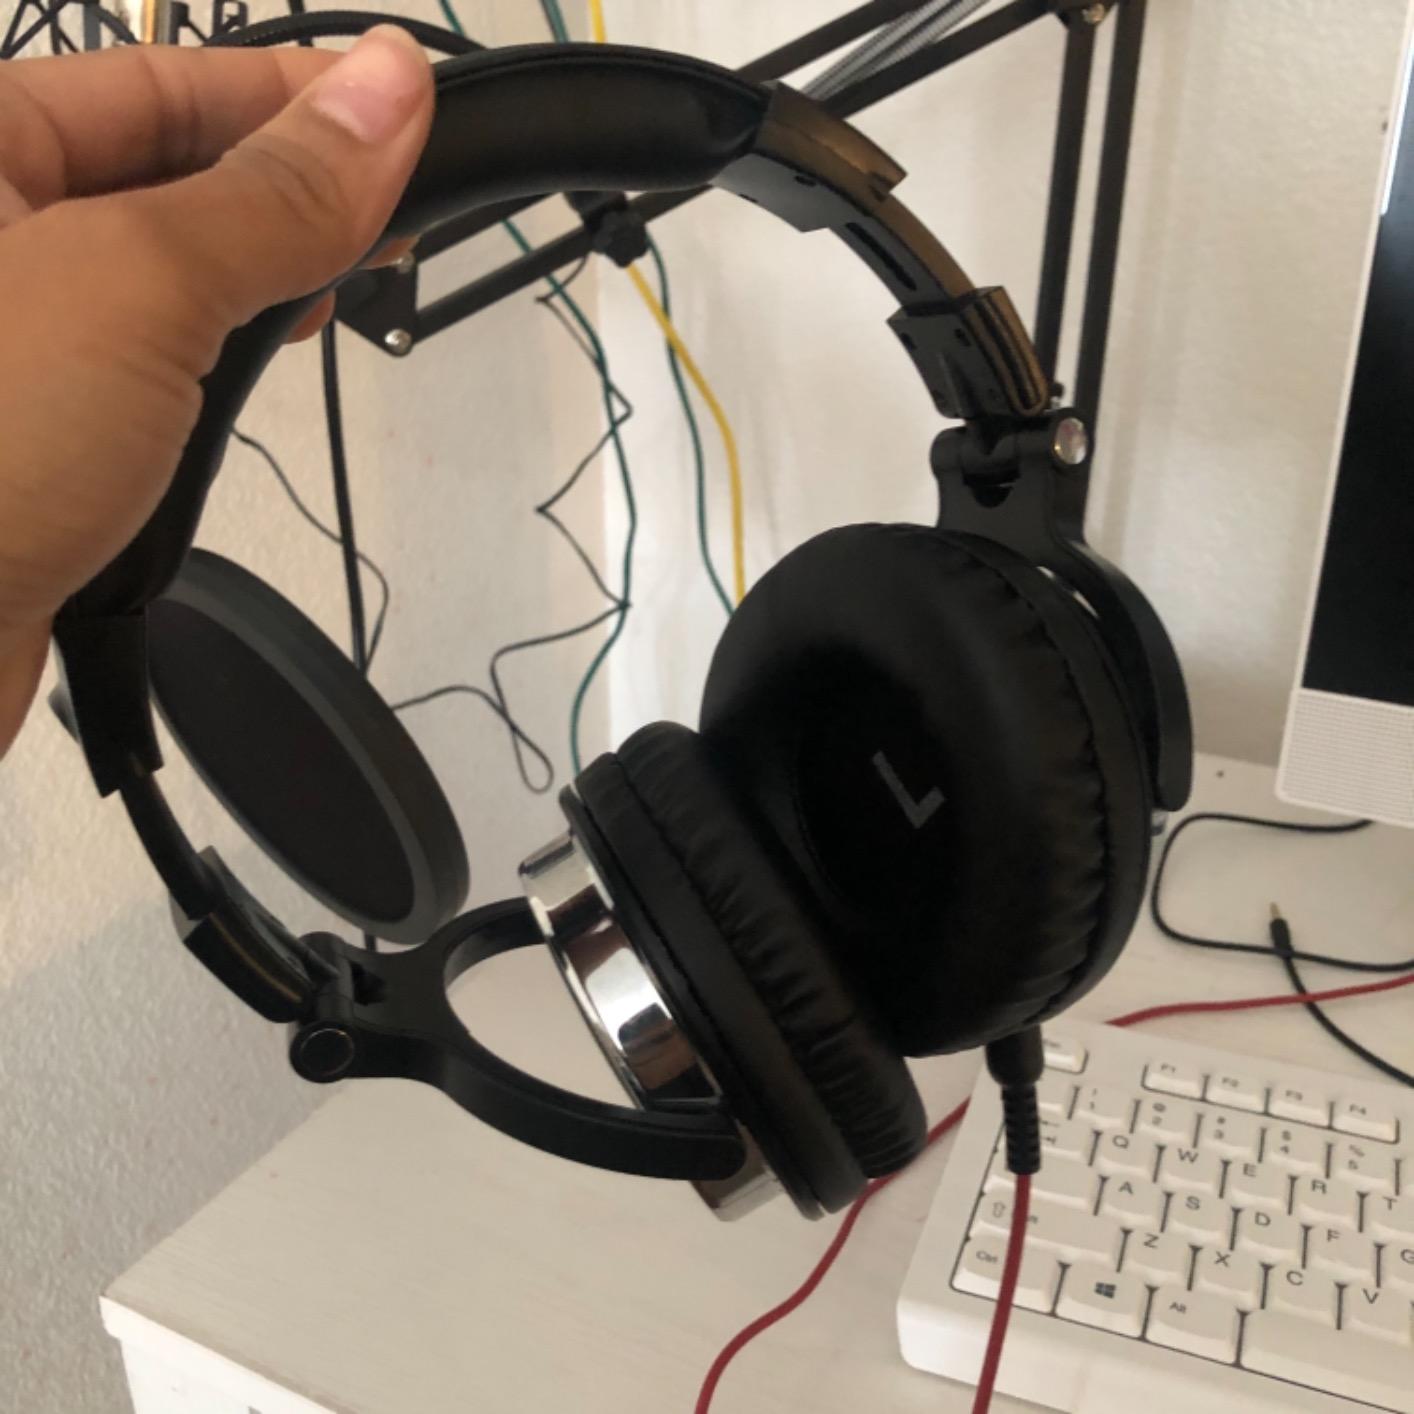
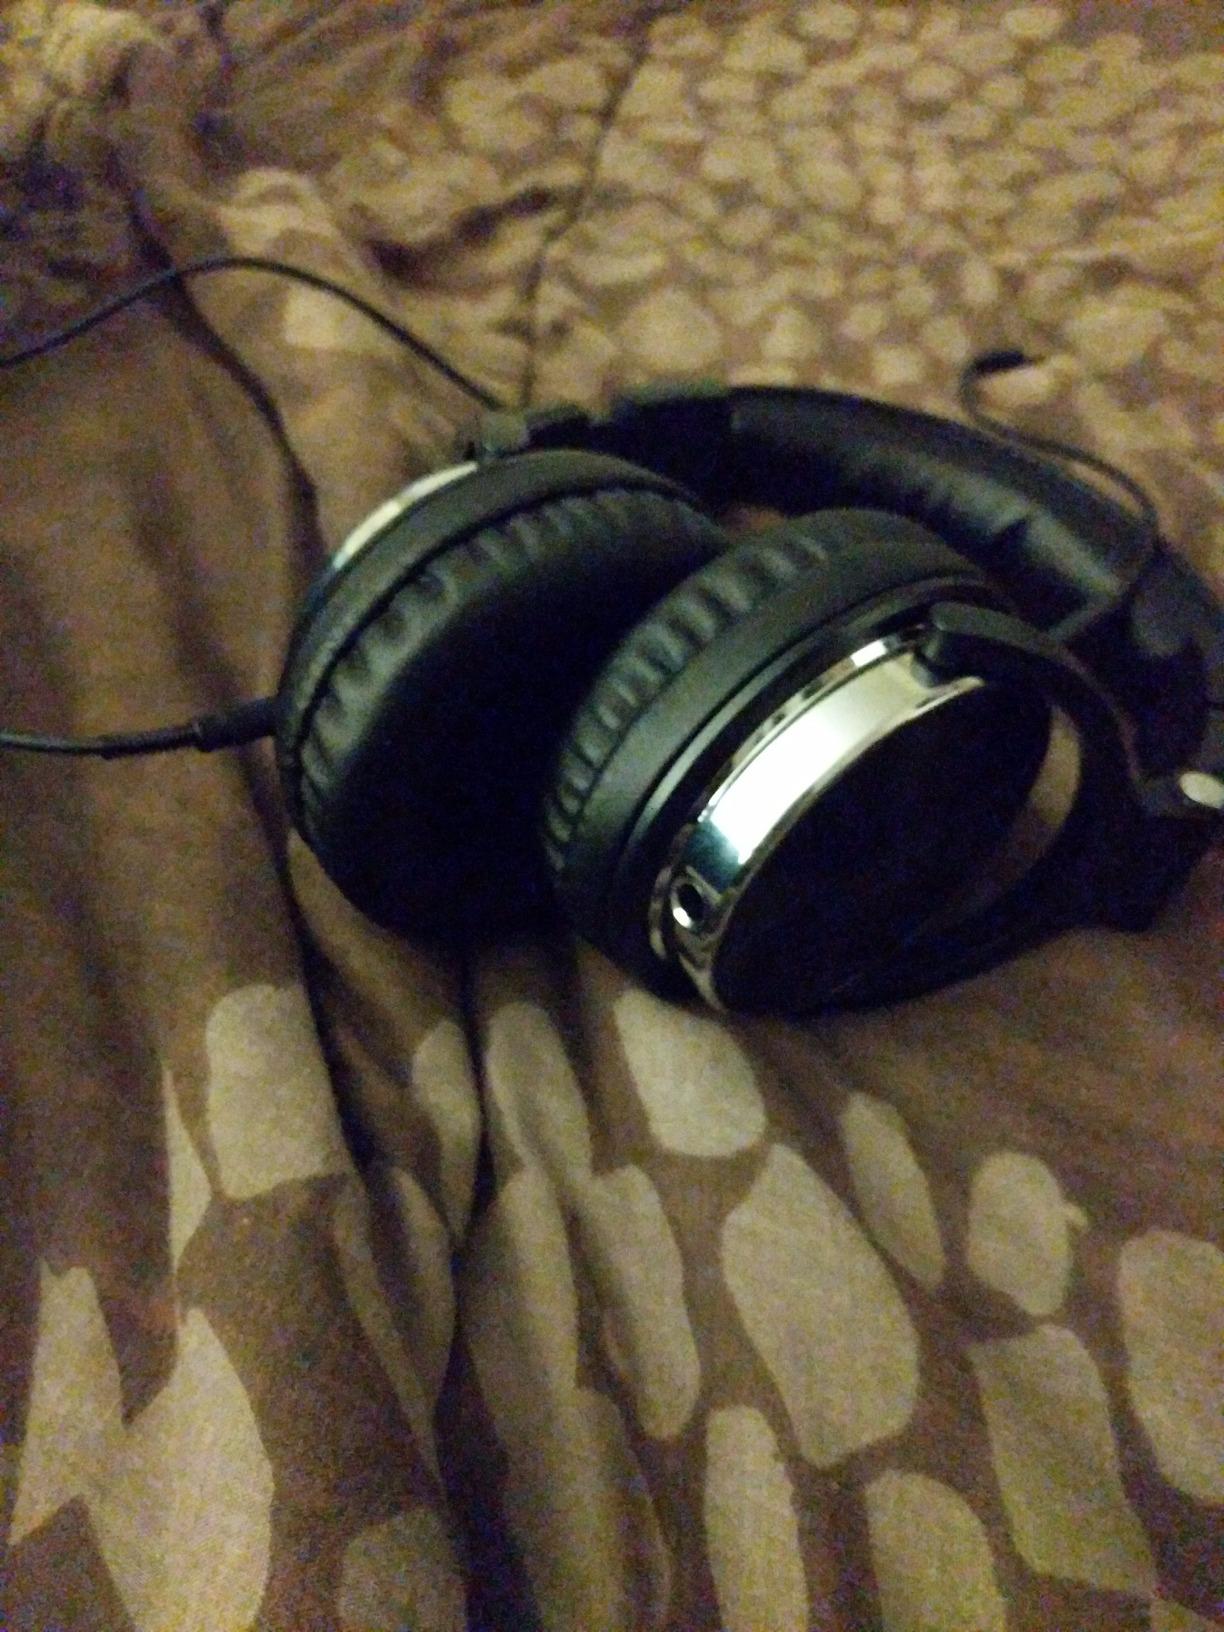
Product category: headphones
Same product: yes